Donna Scheeder

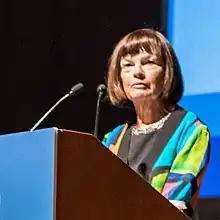

Donna Wills Scheeder (November 8, 1947 – March 7, 2022) was an American librarian who was president of the International Federation of Library Associations and Institutions (IFLA) from 2015 to 2017, under the theme "Libraries: A Call to Action". Scheeder participated in the IFLA Governing Board for 6 years.